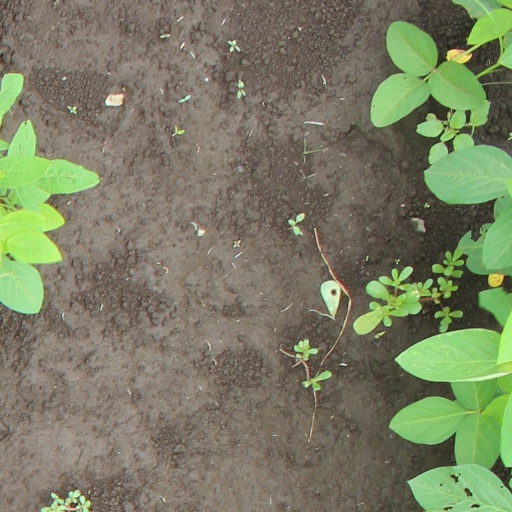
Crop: soybean